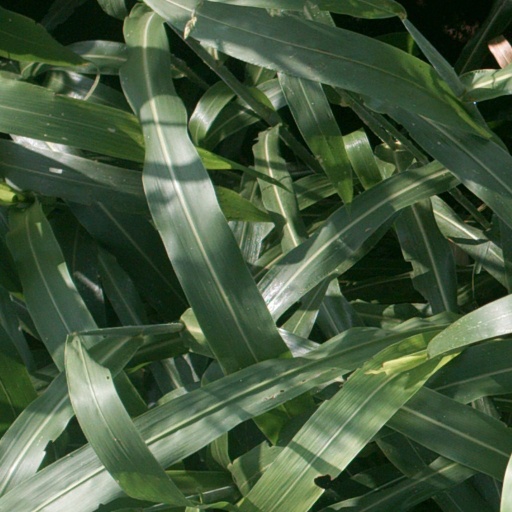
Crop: sorghum